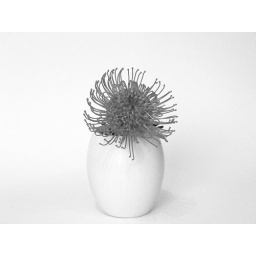
b and w red protea in cup